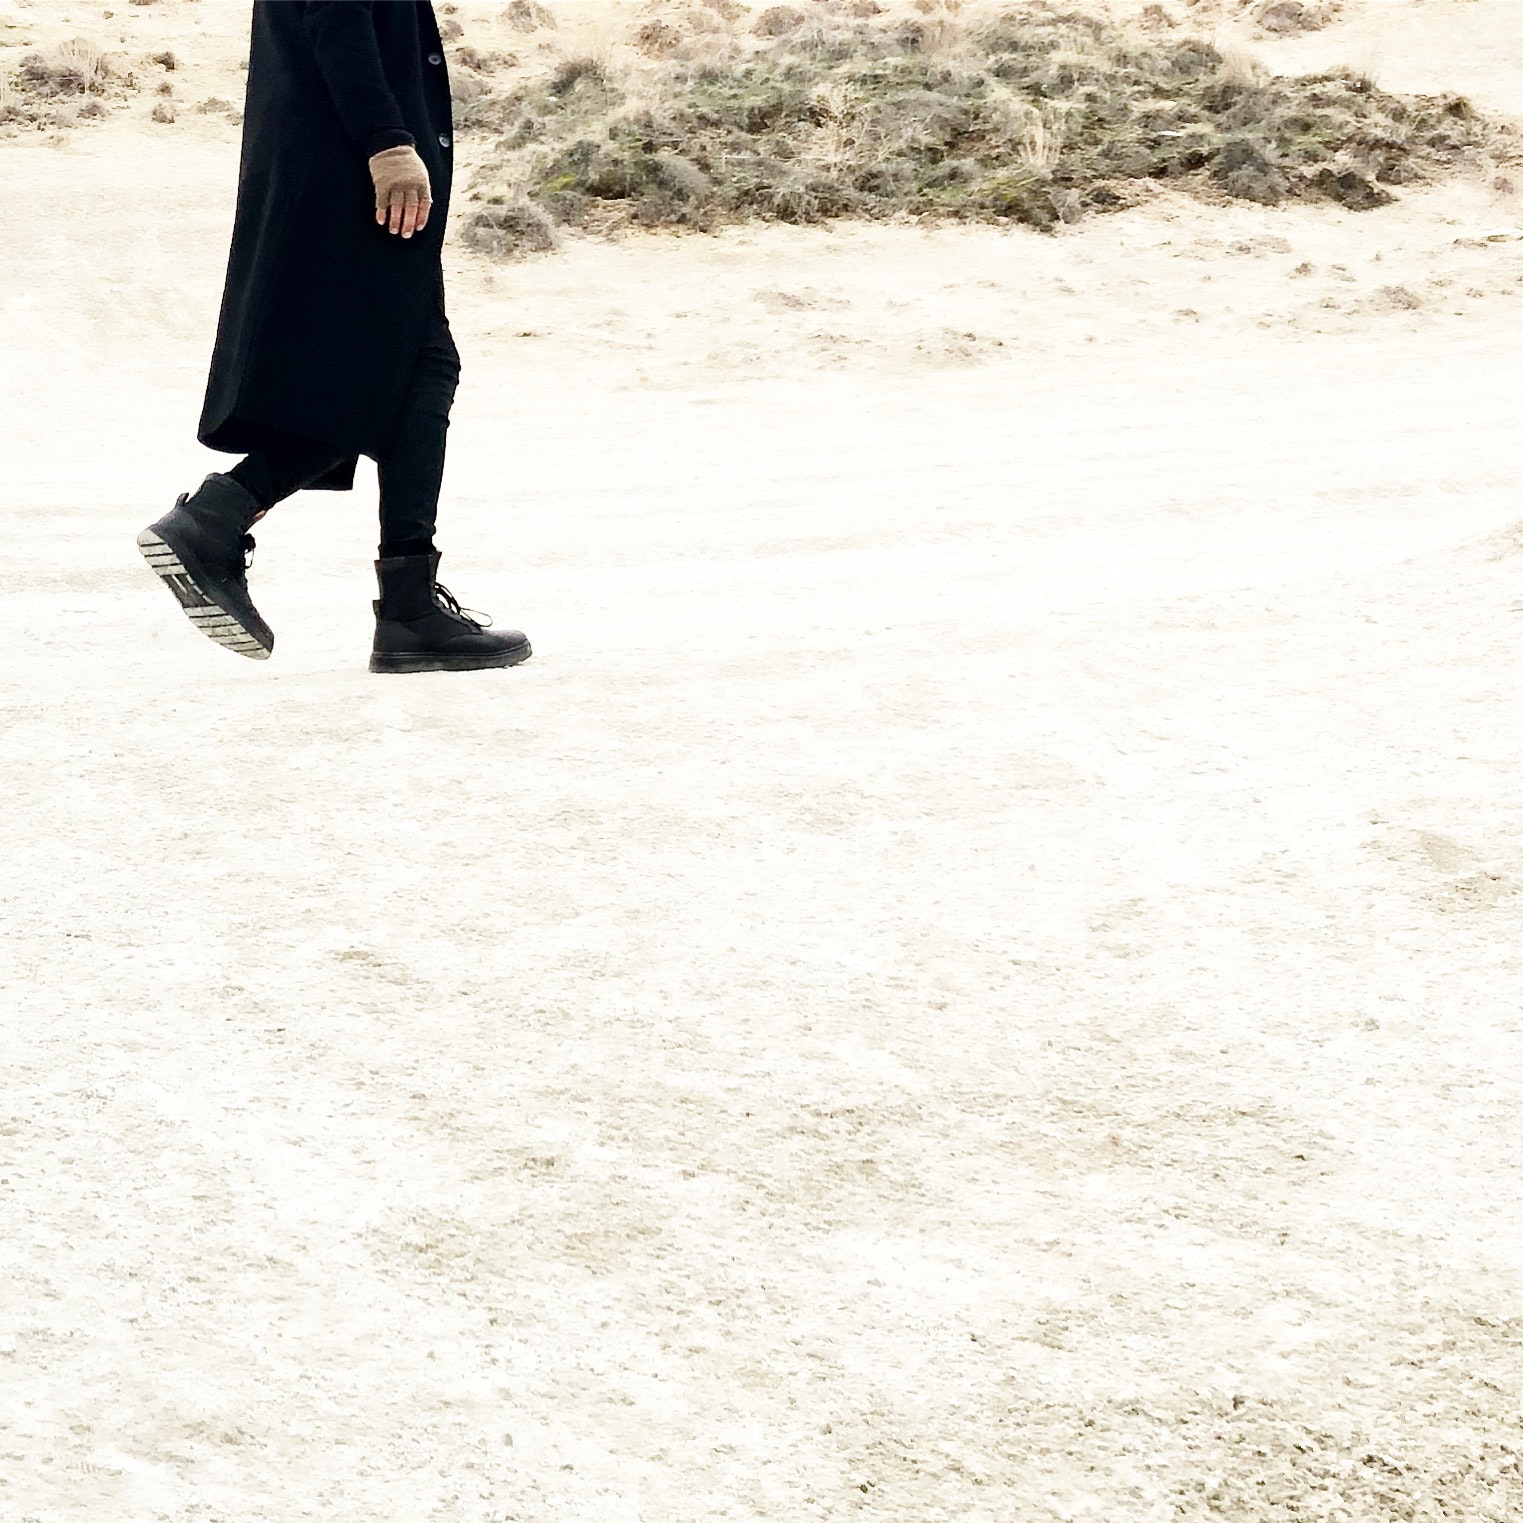
white, black, photograph, black and white, standing, footwear, leg, shoe, human, monochrome photography, photography, monochrome, human leg, walking, shadow, dress, street fashion, vacation, foot, high heels, style